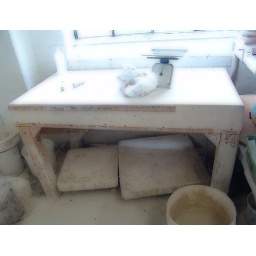
table by window